Early world maps

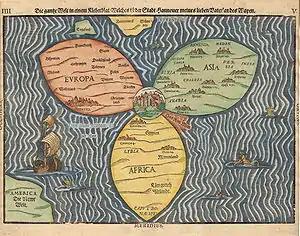
(The entire World in a Cloverleaf). Jerusalem is in the centre of the map surrounded by the three continents.

The map by Pietro Coppo was one of the last world maps to feature the "Dragon's Tail" extending southwards from the far eastern extremity of Asia, the last vestige of Ptolemy's landlocked depiction of the Indian Ocean, nearly 1,500 years earlier.